Orlogsværftet O-Maskinen

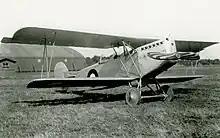
Protoype of the O-Maskinen, developed from the Fokker C.I.

The Orlogsværftet O-Maskinen was a military training/multi-purpose biplane developed by the Orlogsværftet Flying Machine Workshop in 1926. Two versions were created: the two seat IO (14 produced) and single seat IIO (1 produced).